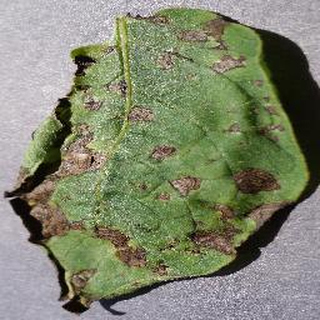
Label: potato_early_blight